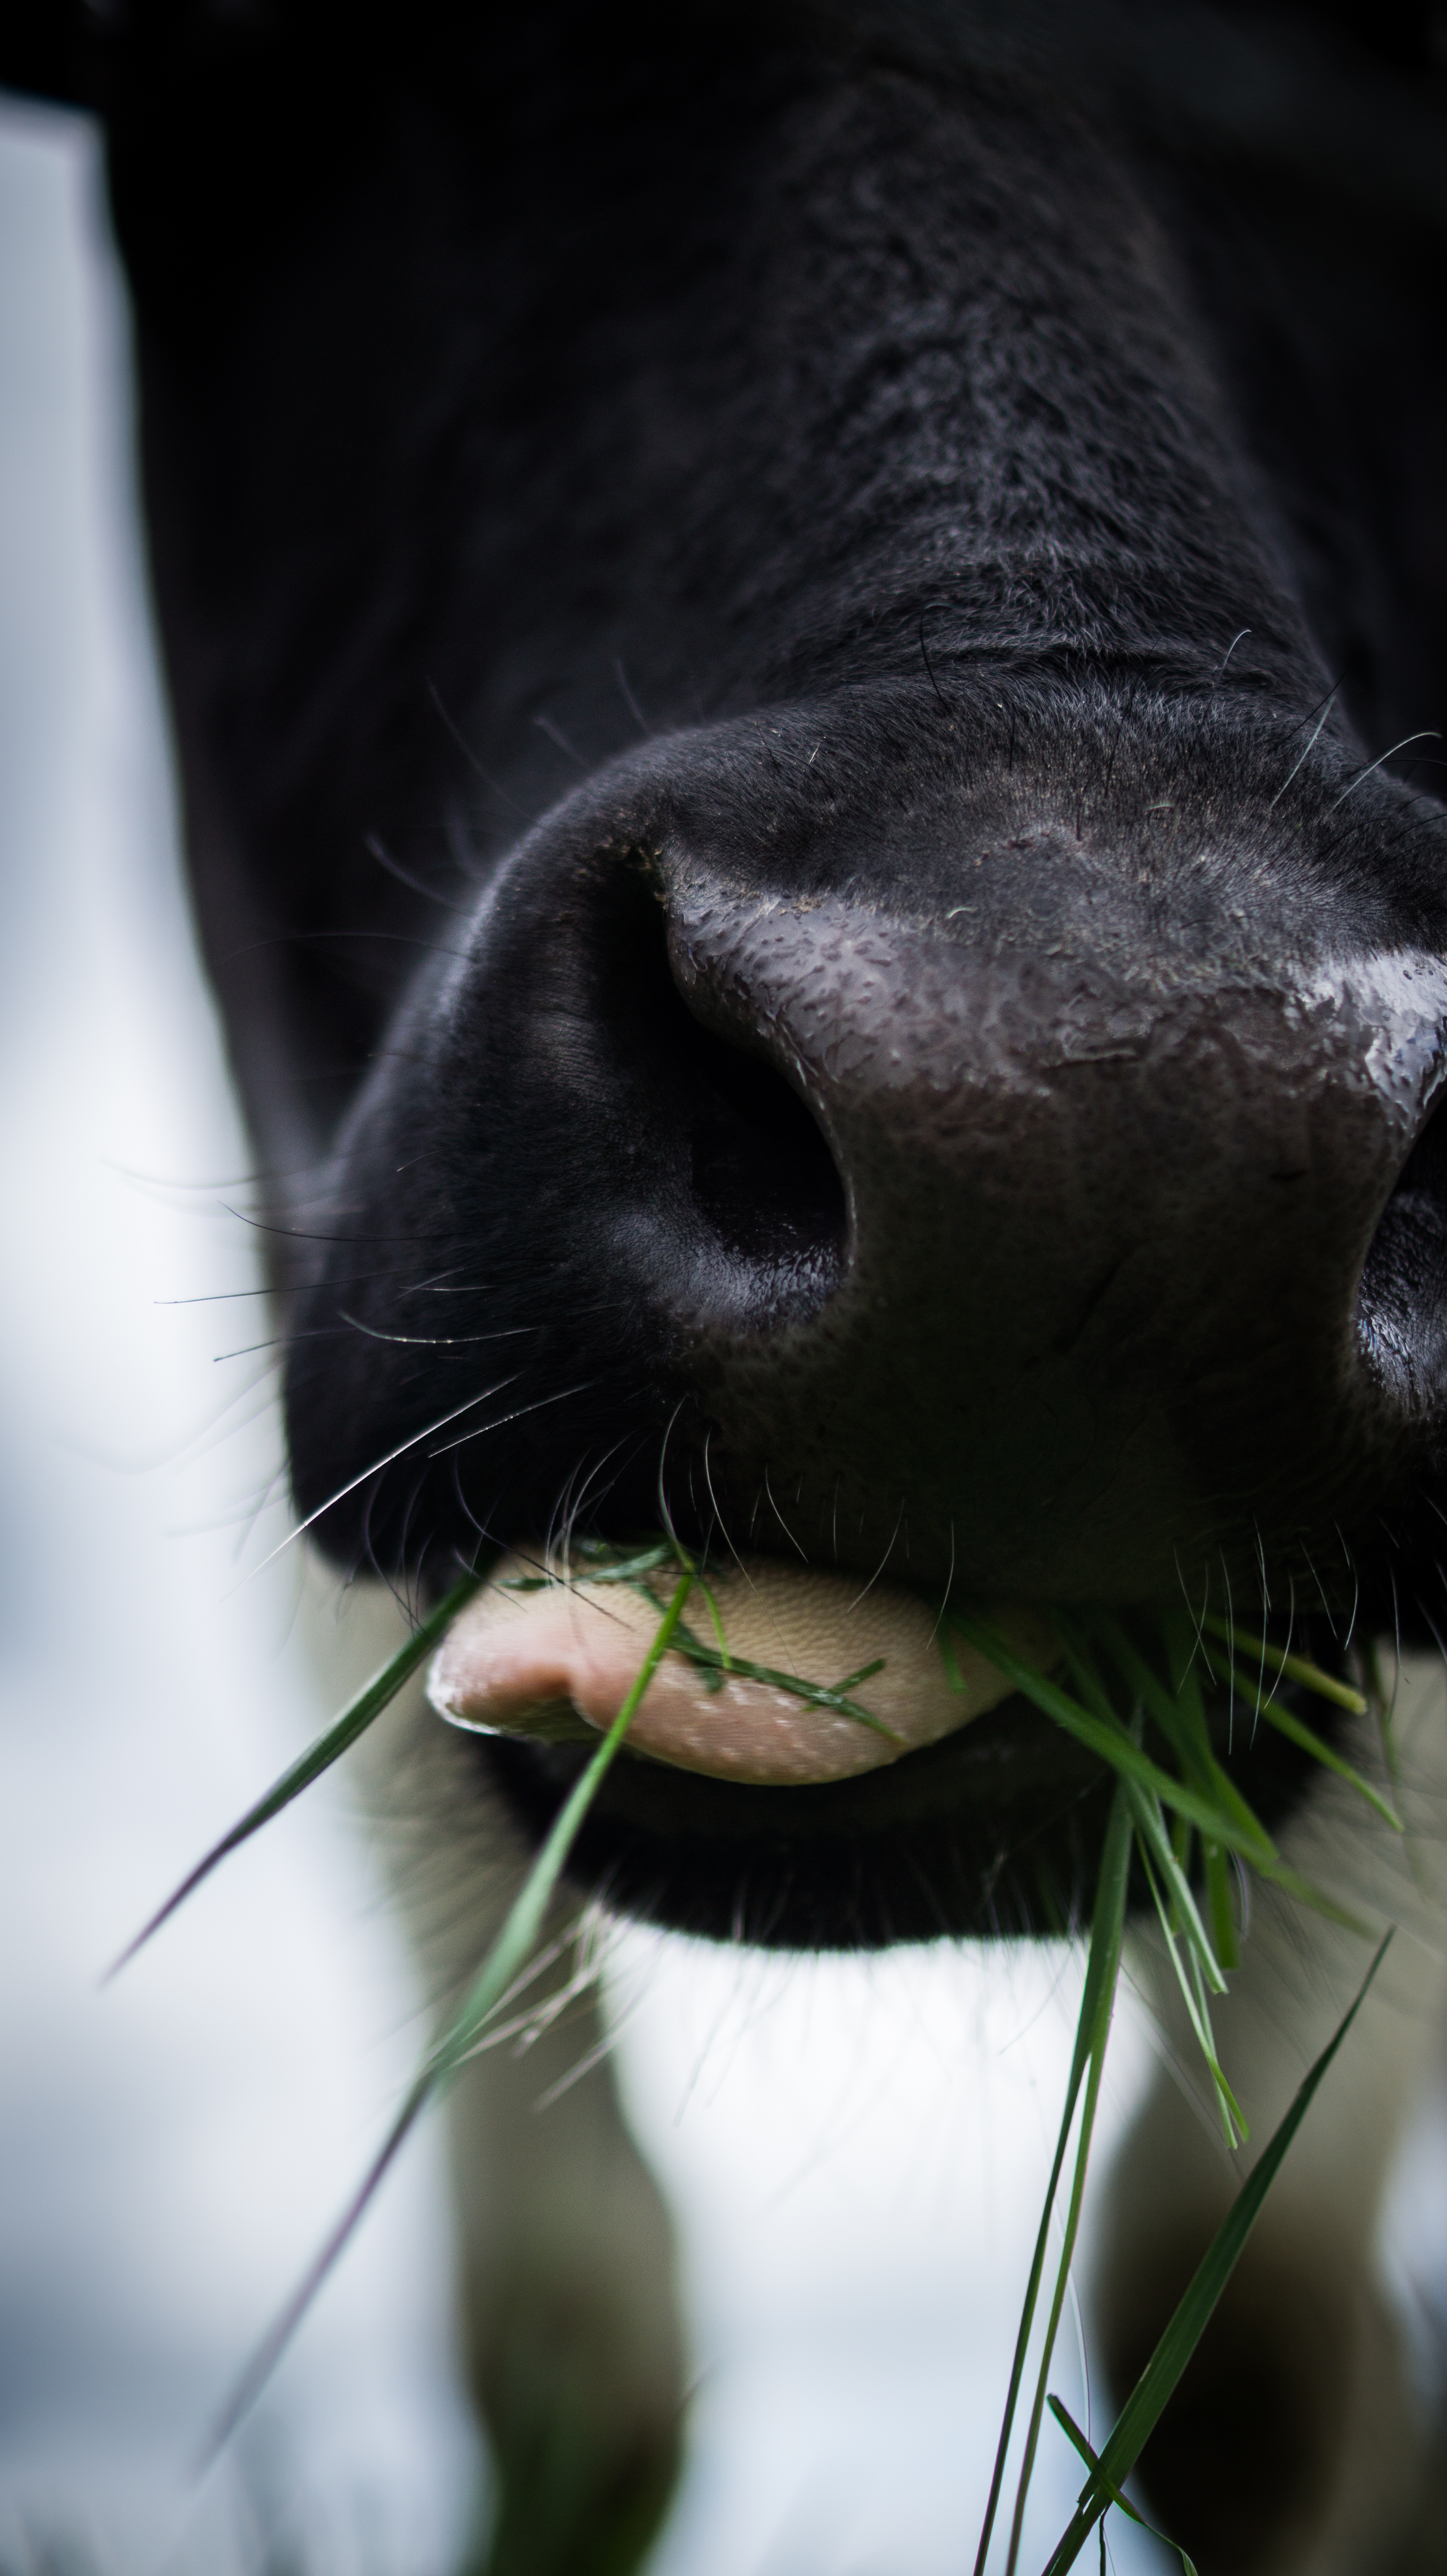
grass, farm, animal, wildlife, feed, cow, mammal, black, agriculture, fauna, calf, close up, eating, nose, whiskers, snout, eye, vertebrate, organ, macro photography, chewing, close up view, close to